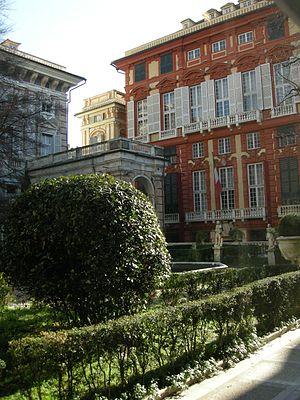
Musei di Strada Nuova est une expression italienne pour désigner un pôle muséal qui relie trois palais importants de la via Garibaldi dans le centre historique de Gênes.